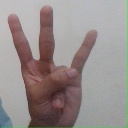
अक्षर: क्ष